5 sen coin

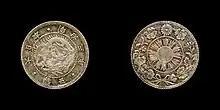
5 sen coin from 1870 (year 3) Design 1 - (1870–1871)

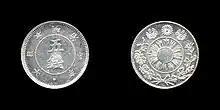
5 sen coin from 1871 (year 4) Design 2 - (1871)

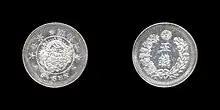
5 sen coin from 1873 (year 6) Design 3 - (1873–1880), (1892)

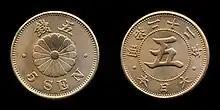
5 sen coin from 1889 (year 22) Design 4 - (1889–1897)

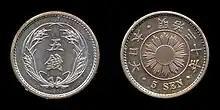
5 sen coin from 1897 (year 30) Design 5 - (1897–1906)

The following are circulation figures for five sen coins that were minted between the 3rd and 39th years of Emperor Meiji's reign. The dates all begin with the kanji characters 明治 (Meiji), followed by the year of his reign the coin was minted. Each coin is read clockwise from right to left, so in the example used below "四十二" would read as "year 24" or 1891.